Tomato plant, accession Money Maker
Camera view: bottom (45 deg); turntable rotation: 180 degrees
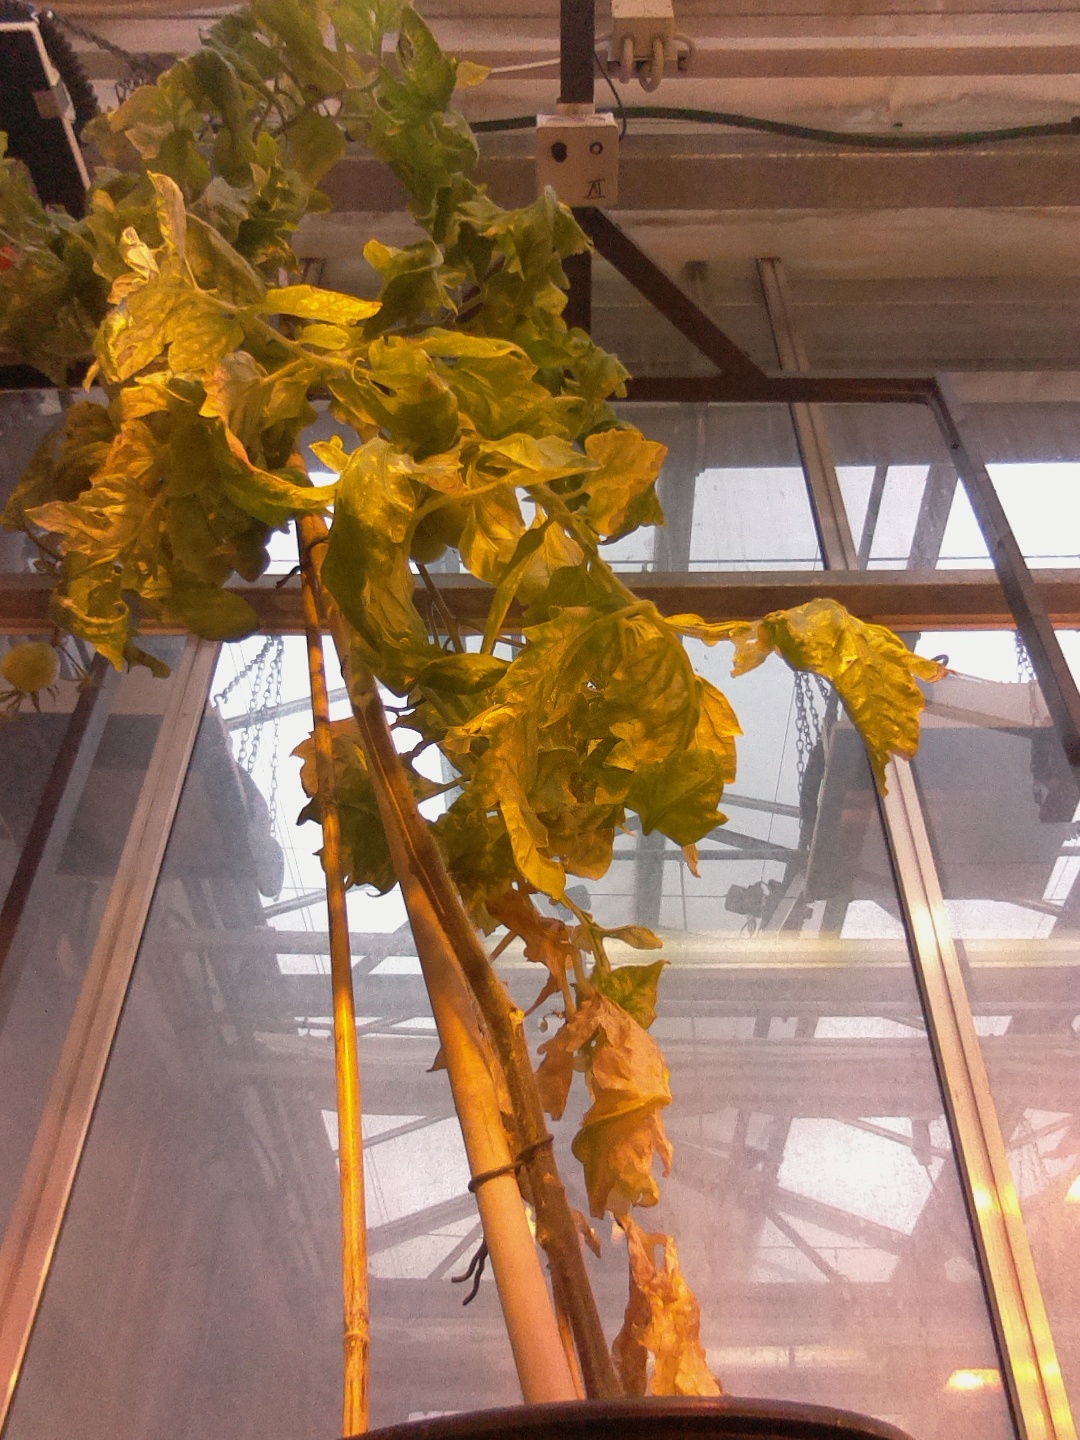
BBCH growth stage 81: 10%-20% of fruits show typical fully ripe color